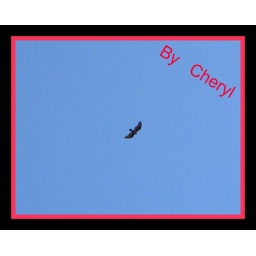
the bird in the sky